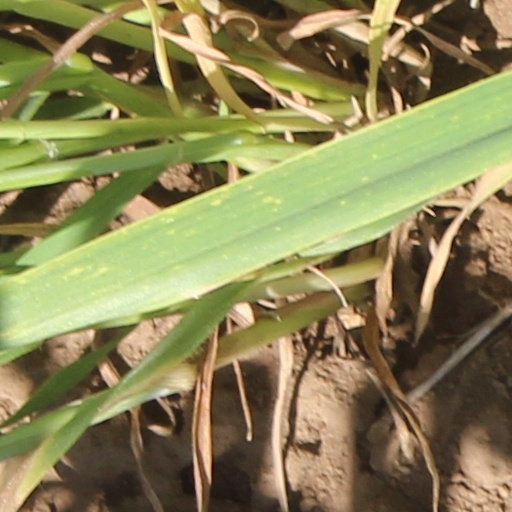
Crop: wheat